2/27th Battalion (Australia)

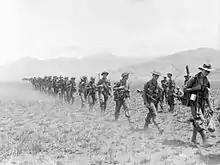

In March 1943, Lieutenant Colonel John Bishop, a former staff officer, took over as commanding officer, replacing Cooper who had been wounded at Gona in late 1942. The battalion was rebuilt on the Atherton Tablelands as part of preparations to make it ready for further operations in New Guinea. A period of rest and reorganisation followed, during which a batch of over 100 reinforcements was received from the 16th Motor Regiment. As part of the battalion's reorganisation under the Jungle divisional establishment, its authorised strength fell to 803 men many of its vehicles and heavy equipment were returned as the Australian Army was restructured to focus upon operations in the Pacific.